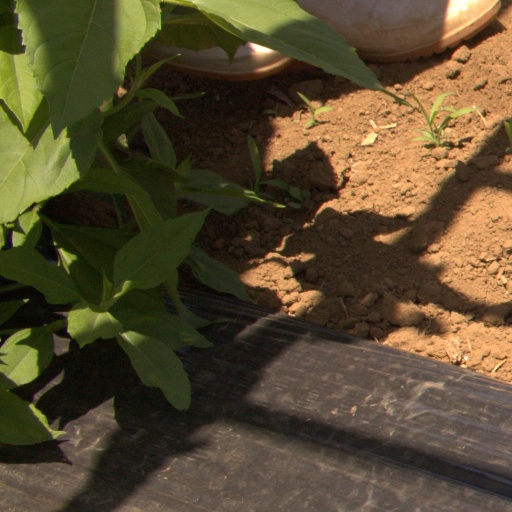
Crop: Jerusalem artichoke